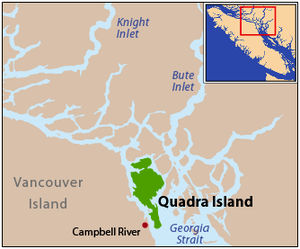
Le phare de Cape Mudge est un phare situé à la pointe sud-ouest de l'île Quadra dans le passage Discovery un chenal du Passage Intérieur à l'est de l'île de Vancouver, dans le District régional de Strathcona, au Canada.
L'île Quadra est une île de la côte de la Colombie-Britannique, au Canada.